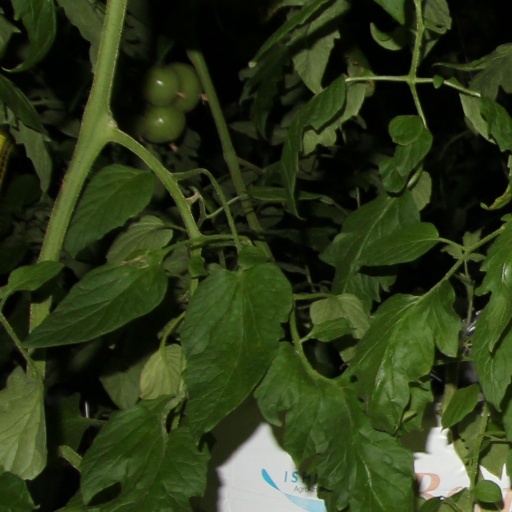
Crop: tomato